Falcoon

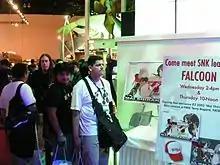
Signing of limited edition posters of Mai Shiranui by Falcoon at the E3 2005

, better known by his pen name is a Japanese artist. He works for SNK. He has been involved in several iterations of "The King of Fighters" franchise.